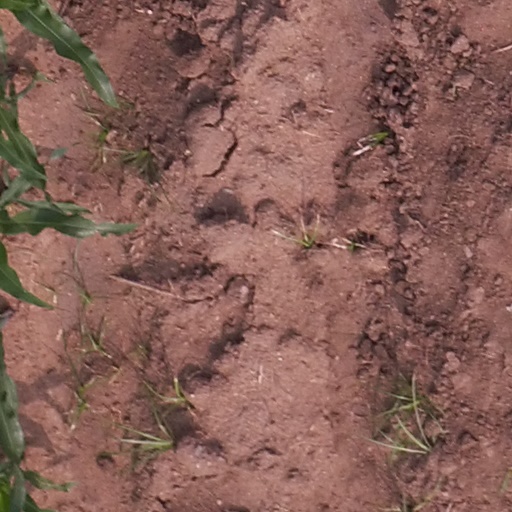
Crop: maize; corn